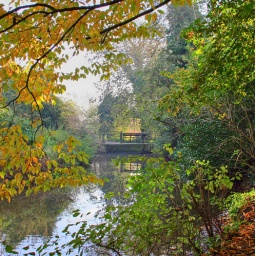
On the Lea Valley Way, approaching the bridge and ford over the river at Batford.